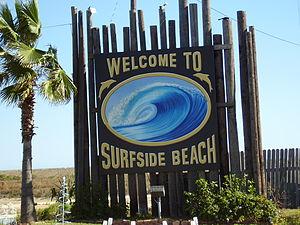
Surfside Beach, également appelée Surfside ou Follett's Island, est une petite ville située au sud-est du comté de Brazoria, à l'embouchure du fleuve Brazos et en bordure du golfe du Mexique, au Texas, aux États-Unis.